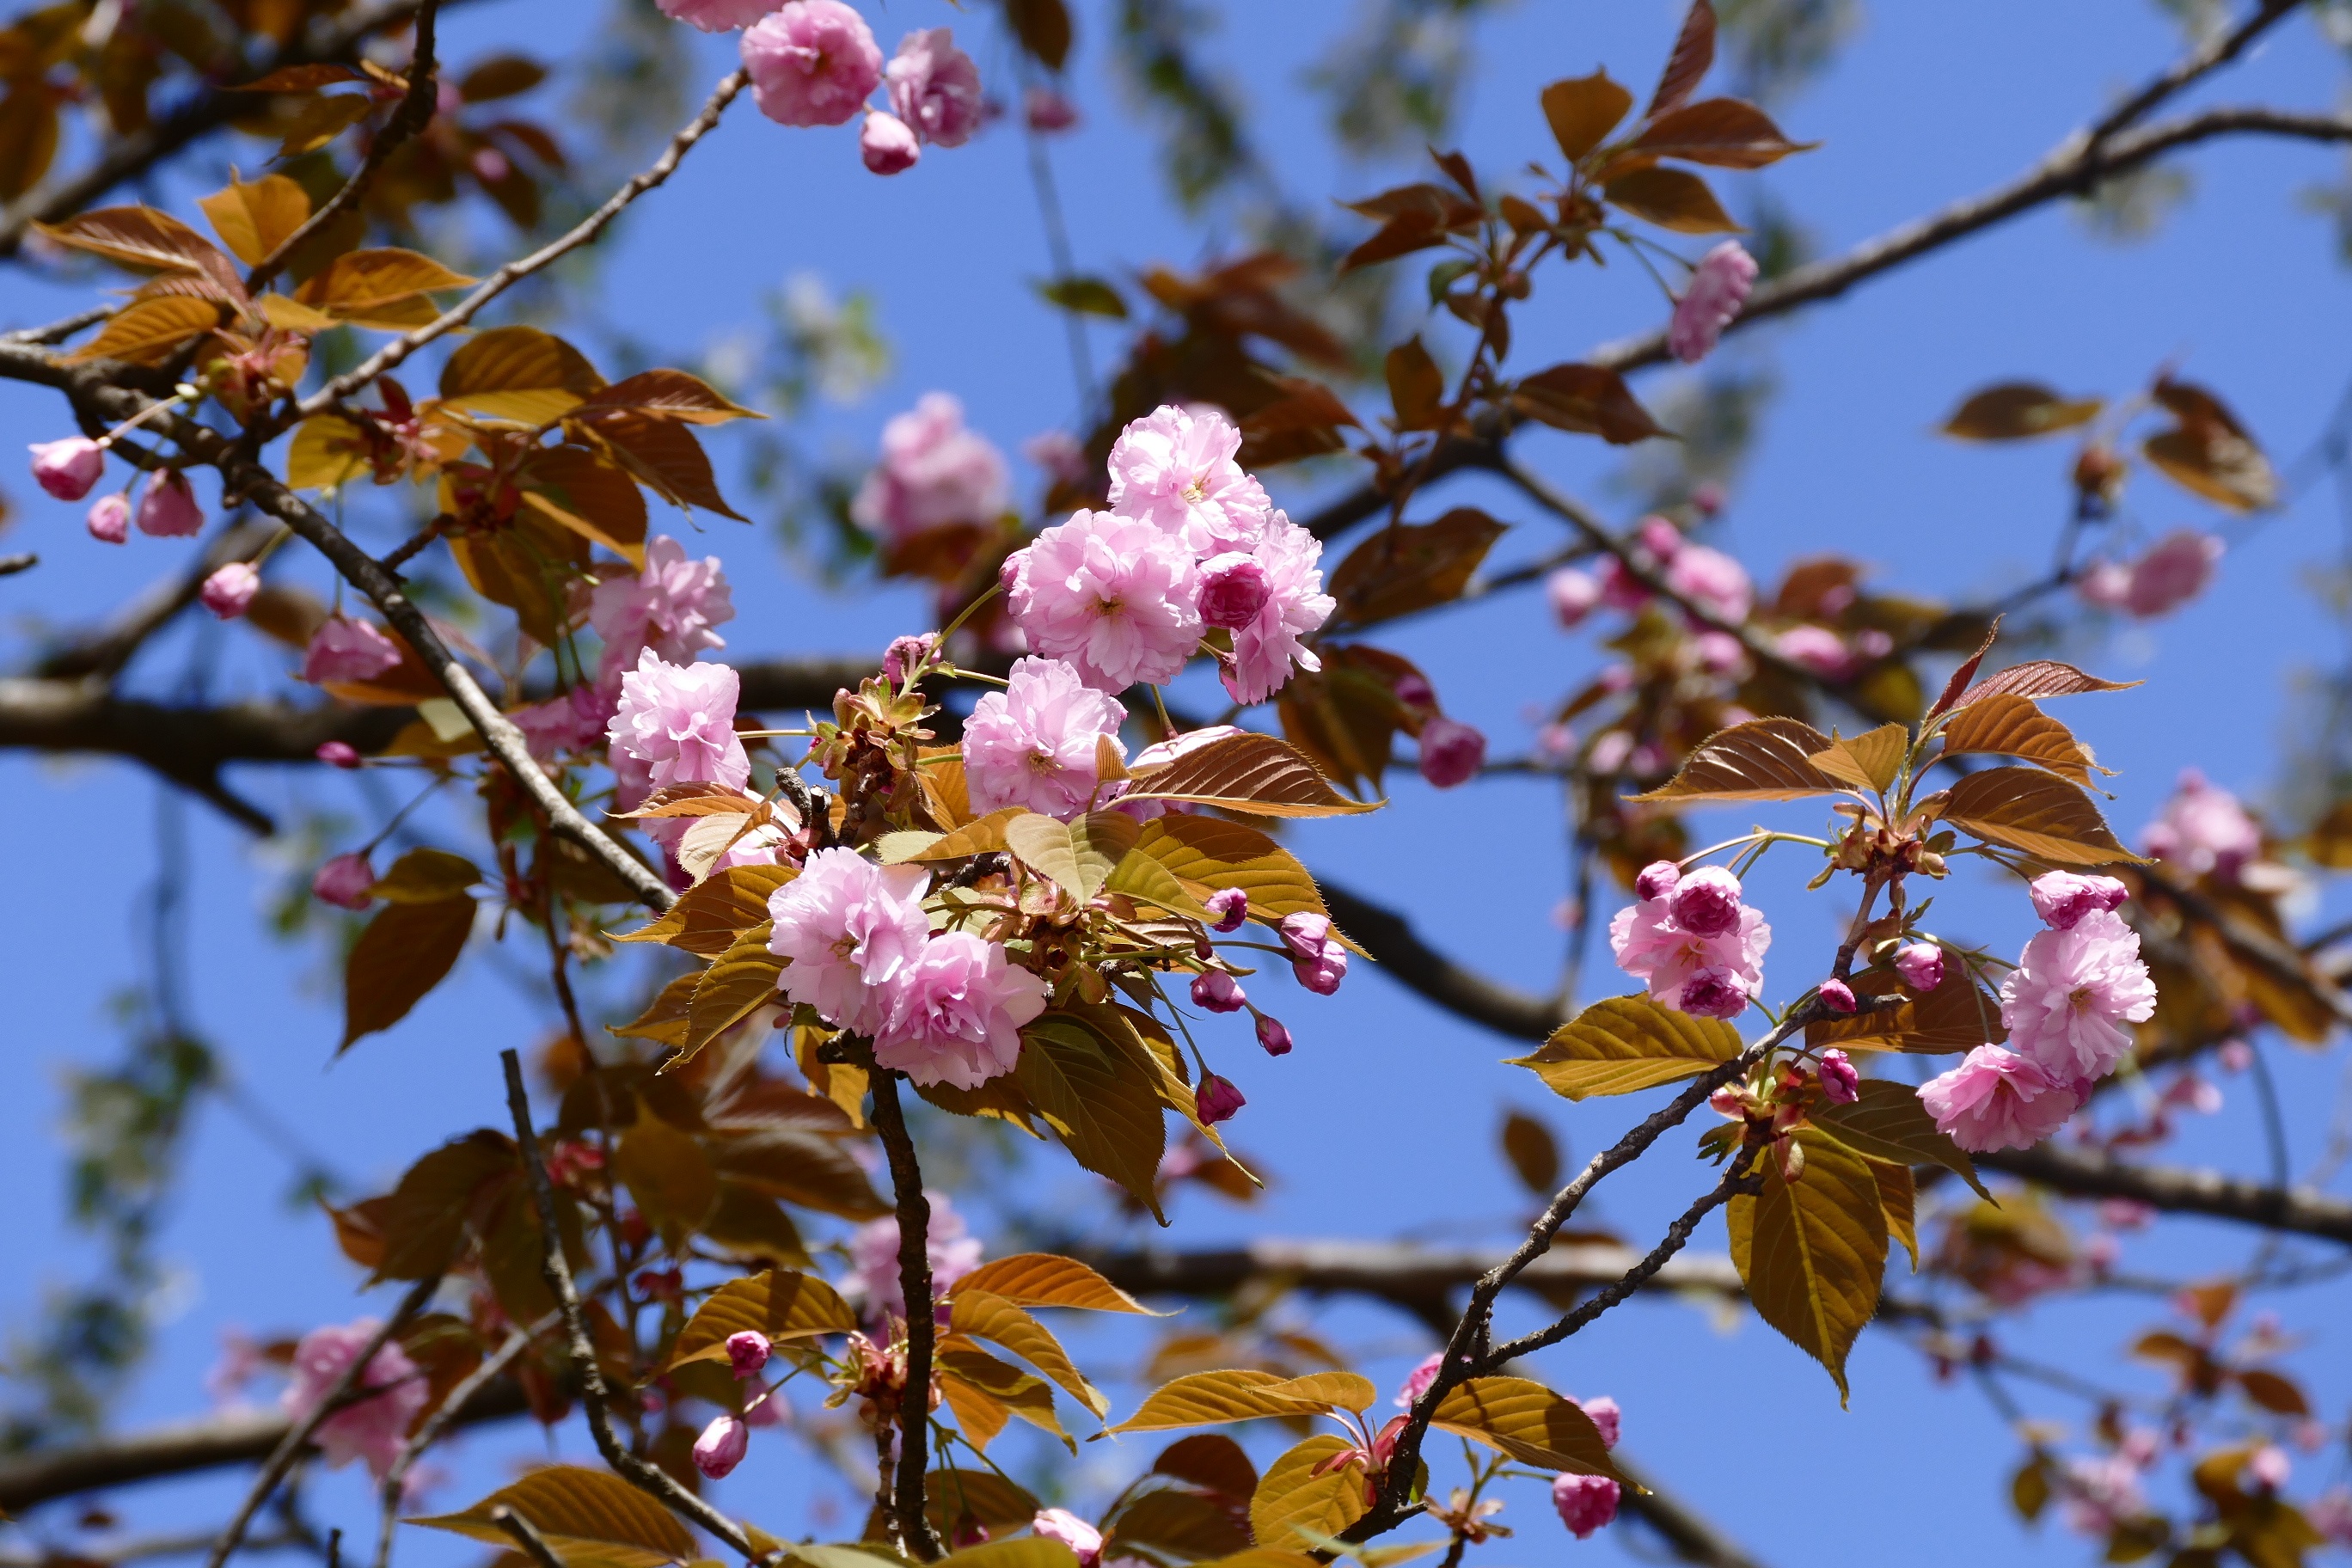
tree, nature, branch, blossom, plant, fruit, leaf, flower, food, spring, produce, autumn, botany, flora, season, cherry blossom, flowers, shrub, cherry, full bloom, flowering plant, rose family, land plant